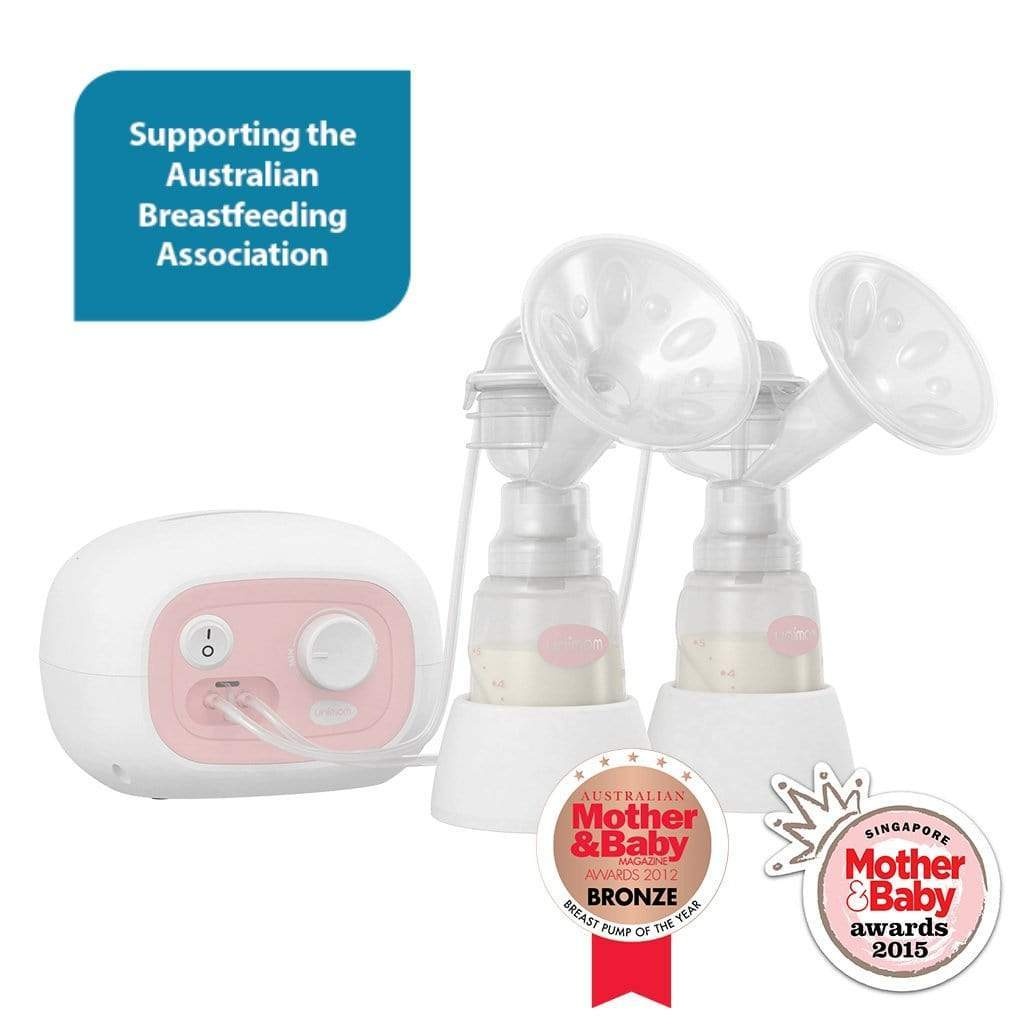
Unimom Forte Electronic Breast Pump
Brand: Unimom
Our favourite Hospital Grade Breast Pump! The award winning Unimom Forte# Hospital Grade Breast Pump is designed for mothers intending to express frequently or establish/increase their milk supply. Weighing only 1.74kg, the Unimom Forte# is one of the lightest and most compact hospital grade breast pumps available. The patented Unimom closed system ensures hygienic expression of your breastmilk. A closed breast pump system means that no milk or micro vapour can back flow down the tubing into the motor, preventing external air from contaminating the expressed breastmilk. This eliminates the need to wash the pump tubing, as well as the possibility of mould growth in the pump motor and tubing. Features Quiet hospital grade pump - one of the quietest in the market Effective single/double sided pumping Mimics baby's natural suction allowing faster let down Adjustable vacuum dial ensures comfort and optimum expression Extra long life motor and efficient piston mechanism Hygienic closed system with back flow protection Switch to manual pump using switch kit (optional accessory) Vacuum range: 50-300mmHg BPA free CE approved 1 year pump motor warranty Contents 2 x top covers 2 x air tubes 1 x connector 2 x silicone massager (fits only the Standard 24mm breast shield)*
Category: Baby & Toddler > Nursing & Feeding > Breast Pumps